Tostig Godwinson

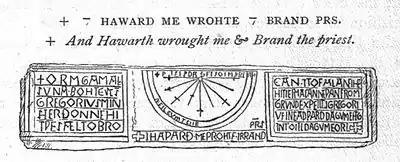
Drawing of the Kirkdale sundial in Kirkdale, North Yorkshire, with Earl Tostig's name in the dedication "IN TOSTI DAGVM EORL+" ('in Earl Tostig's day', at bottom right)

In the 19th century, the antiquarian Edward Augustus Freeman posited a hypothesis claiming that Edward the Confessor, King of England, was pursuing a policy of "Normanisation" of England and, by doing so, was reducing the influence of the House of Godwin. In 1051, Earl Godwin's opposition to Edward's policies had brought England to the brink of civil war. Eventually, the Godwins' opposition convinced Edward to banish them in 1051. Freeman's explanation of the banishment has many critics, as it does not explain fully the relationship between the Godwins and the king.